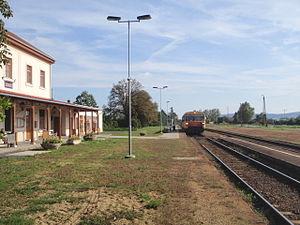
La ligne de Tapolca à Ukk ou ligne 26 est une ligne de chemin de fer de Hongrie. Elle relie Tapolca à Ukk.